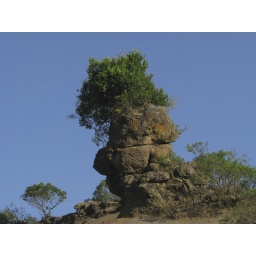
tree in stone